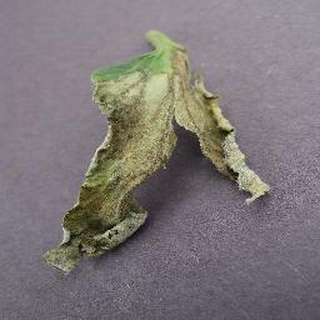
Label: tomato_late_blight